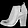
Label: Ankle boot